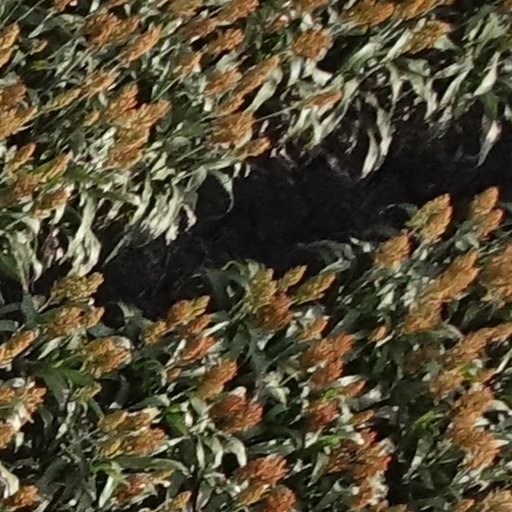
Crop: sorghum